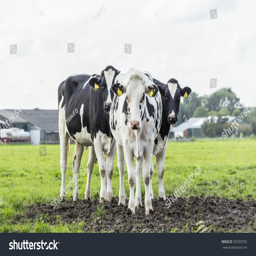
black and white cows on a field